African openbill

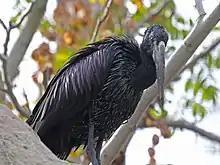
Iridescent feathers of the African openbill

These storks are smaller in stature than most of the other species in their family, which allows them to be much more agile in the air. This agility can be observed during their descents from high altitudes as they often perform steep dives and remarkable acrobatic manoeuvres. During their migration flights, the African openbill storks will use sustained flapping flight with an average wing flap rate of 200–210 flaps/minute. They will also often soar on the thermals when commuting to and from distant feeding areas. This allows them to travel long distances to obtain food without expending too much energy. In flight, these birds have their necks and head extended and their long, broad wings are spread out and perfect for soaring and gliding on the air currents.